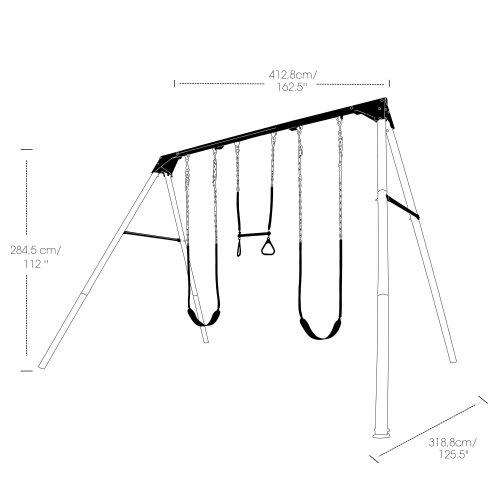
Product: Lifetime Heavy Duty A-Frame Metal Swing Set
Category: Toys & Games | Sports & Outdoor Play | Play Sets & Playground Equipment | Play Set Attachments | Swings
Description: Fun free standing playset for kids ages 3 to 12; includes 2 belt swings and 1 trapeze bar,.
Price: Total price:
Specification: Product Dimensions:         60.2 x 18.5 x 7 inches ; 0.16 ounces    |Shipping Weight: 55 pounds (View shipping rates and policies)|ASIN: B003DYZQM2|California residents:  Click here for Proposition 65 warning.|Item model number: 290038|    #309    in Play Tents & Preschool Outdoor Toys    |    #37    in Play & Swing Sets    |    #49    in Play Set Swings